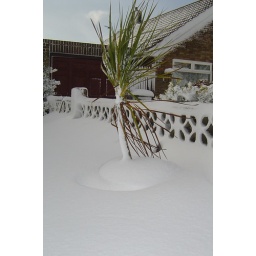
this is thr fron garden under the plant is a half wooden barrel!